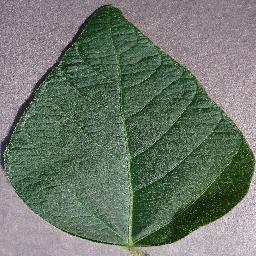
Label: Soybean___healthy